Joseph Haydn

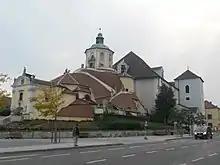
The Bergkirche in Eisenstadt, site of Haydn's tomb

The winding down of Haydn's career was gradual. The Esterházy family kept him on as Kapellmeister to the very end (much as they had with his predecessor Werner long before), but they appointed new staff to lead their musical establishment: Johann Michael Fuchs in 1802 as Vice-Kapellmeister and Johann Nepomuk Hummel as Konzertmeister in 1804. Haydn's last summer in Eisenstadt was in 1803, and his last appearance before the public as a conductor was a charity performance of "The Seven Last Words" on 26 December 1803. As debility set in, he made largely futile efforts at composition, attempting to revise a rediscovered Missa brevis from his teenage years and complete his final string quartet. The former project was abandoned for good in 1805, and the quartet was published with just two movements.